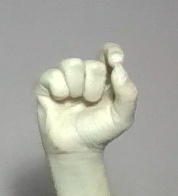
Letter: fa